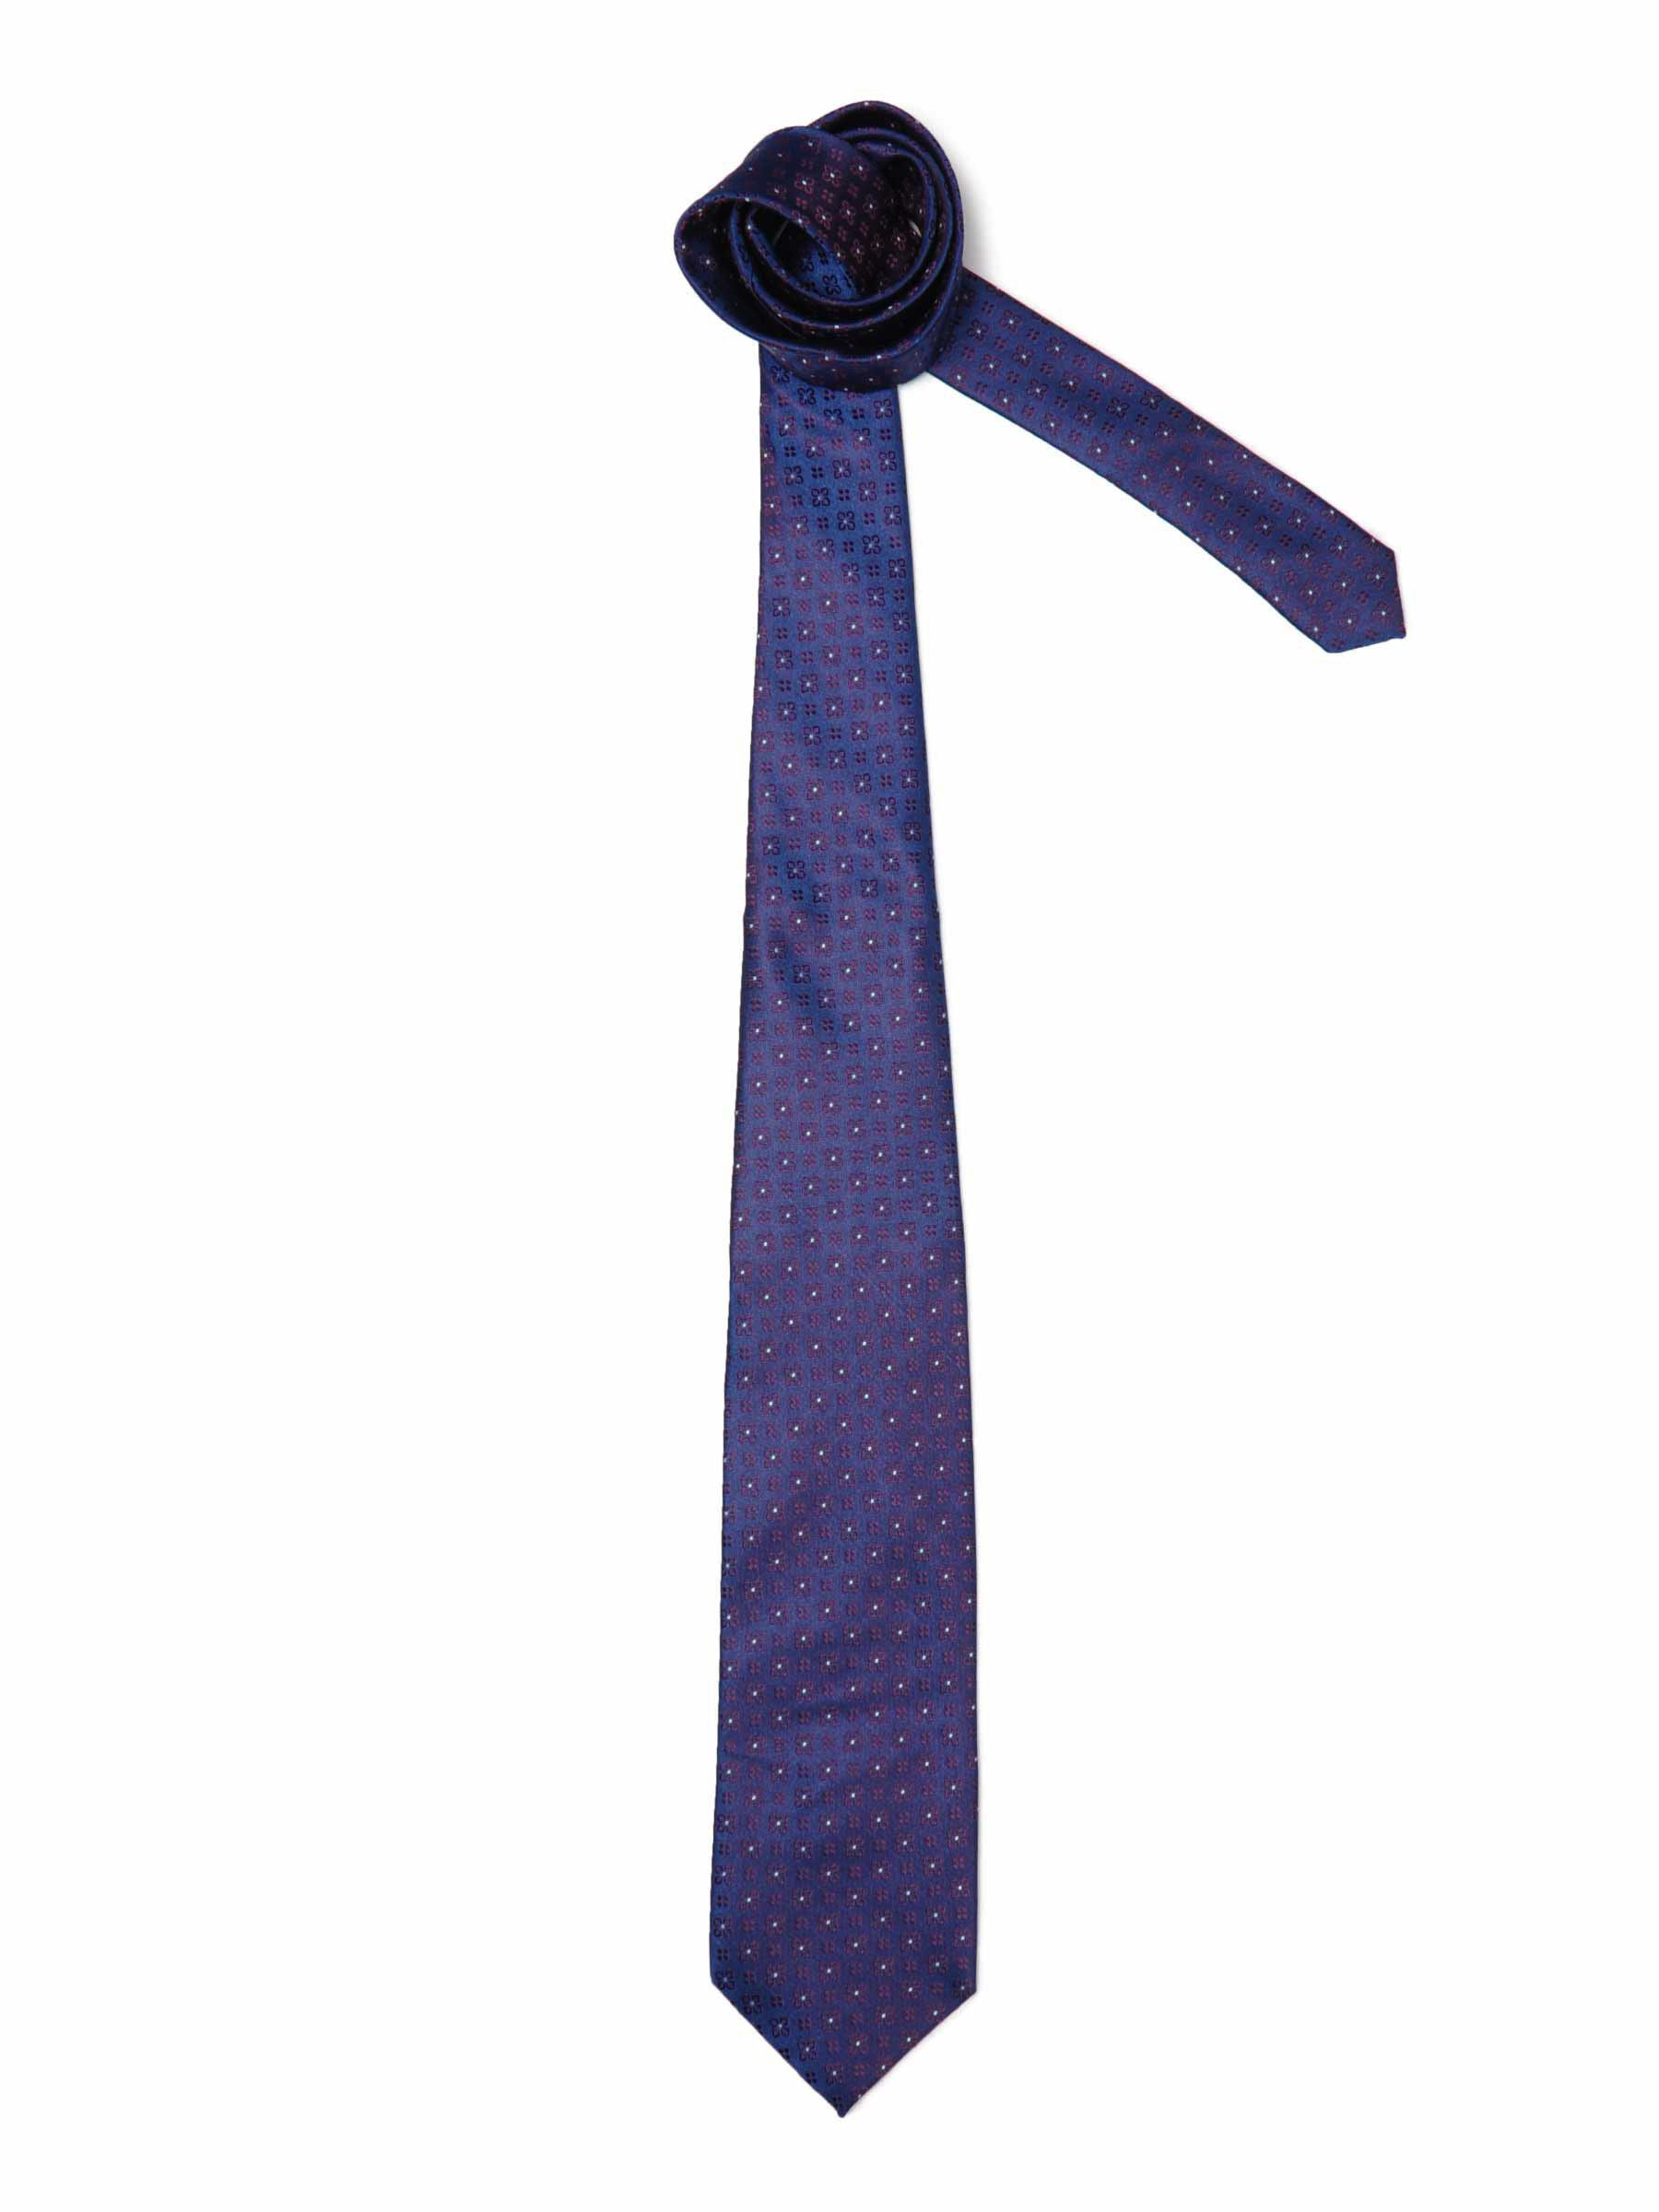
Peter England Men Elite Blue Tie
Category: Accessories / Ties / Ties
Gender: Men
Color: Blue
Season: Summer 2011
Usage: Formal